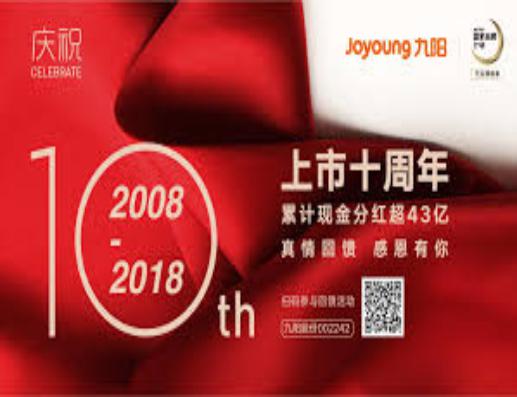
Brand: joyoung
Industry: Necessities